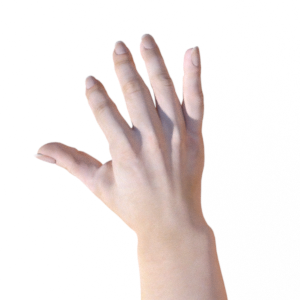
Label: paper